Samuel More

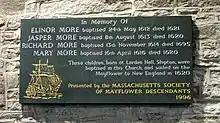
"Mayflower" plaque in St James' Church in Shipton, Shropshire, commemorating the More children's baptism. Courtesy of Phil Revell.

At the time of the "Mayflower" sailing in September 1620, the More children were aged between four and eight and classed as indentured servants. They were designated to be labour in the colony of (Northern) Virginia (present-day Long Island), which was the "Mayflower" intended destination until winter weather forced the ship to anchor at Cape Cod. Several colonists travelled as paying passengers on the "Mayflower". Exactly what explanation was given for the More children's presence on the ship, unattended by any legal guardians, is not known, as many homeless waifs from the streets of London were sent to the New World as laborers.